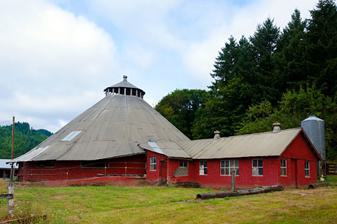
Building: Triangle Lake Round Barn
Country: United States of America
Year built: 1949
Round barn in Lane County, Oregon, U.S. United States historic place Triangle Lake Round Barn Show map of Oregon Show map of the United States Location Eugene, Oregon Added to NRHP July 3 2017 The Triangle Lake Round Barn , located west of Eugene, Oregon , was built between 1946 and 1949, and added to the National Register of Historic Places on July 3 2017. The barn was built by John P. Sumich (1925–2020), a dairy farmer. It holds the distinction of being the first round barn built in Oregon, and the only one used for dairy farming. The barn is created with locally sourced materials and uses concrete blocks for walls, Douglas fir beams for support poles, and aluminum sheet roofing. While the condition of the barn has deteriorated after serving as a pheasant farm, a movement to restore the barn into a community center has gained some support since 2016. Beginning in 2016, the current owners began to raise funds, estimated to be about $53,000, for the restoration of the barn due to damage caused by several winter storms as well as a lack of maintenance while serving as a pheasant farm from 1996 on for several years. If restored, it is slated to be used as a community center and location for agriculture education for the local Triangle Lake School . See also National Register of Historic Places listings in Lane County, Oregon References